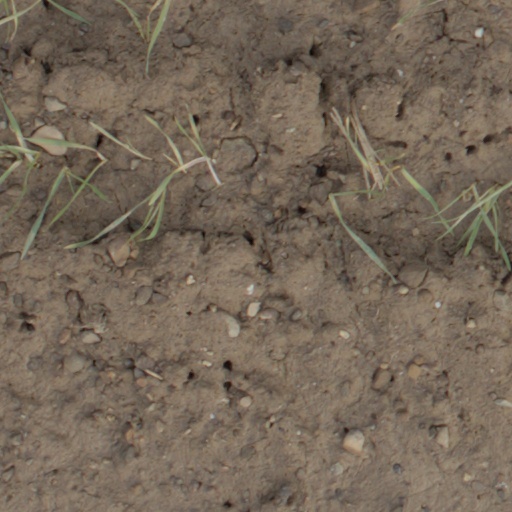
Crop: wheat